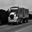
Label: truck